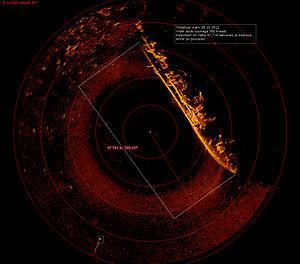
Le sonar est un appareil utilisant les propriétés particulières de la propagation du son dans l'eau pour détecter et situer les objets sous l'eau en indiquant leur direction et leur distance. Son invention découle des travaux de Lewis Nixon et des Français Paul Langevin et Constantin Chilowski au cours de la Première Guerre mondiale. Il est utilisé :